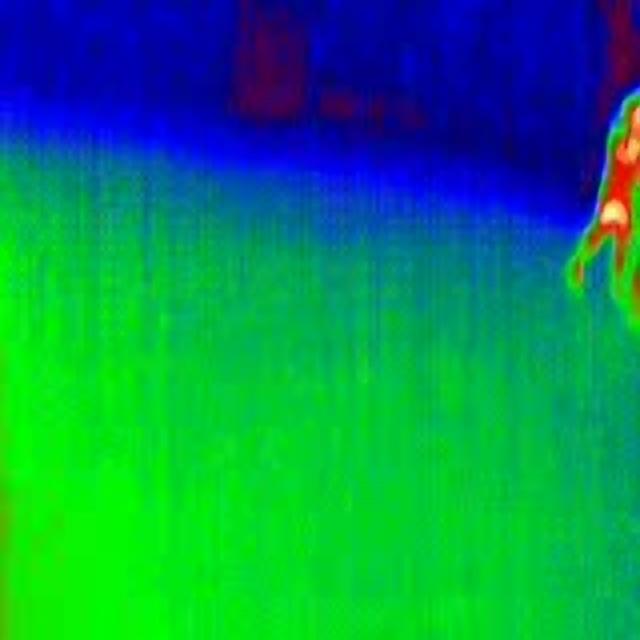
Detected objects:
label: person